Sanjay Lake

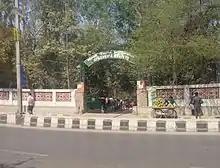
Entry gate to Sanjay Lake Park

The lake bound by Sanjay lake park, is surrounded by the residential colonies of Kalyanpuri and Trilokpuri on the eastern side and Mayur Vihar on the Western side. Sanjay Jheel is a huge rainwater fed lake. At times, the water supply was augmented by the back flowing Yamuna. During floods, it also received water through Hindon River channel.